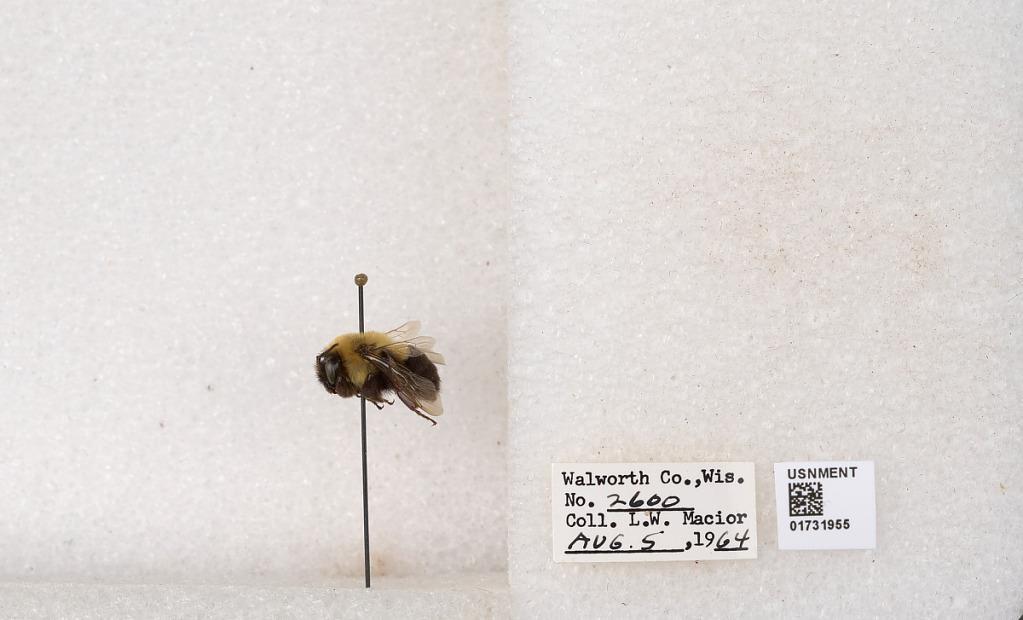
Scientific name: Bombus impatiens Cresson
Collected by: L. Macior
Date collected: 1964-8-5
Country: United States
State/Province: Wisconsin
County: Walworth
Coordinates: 42.6685, -88.5419